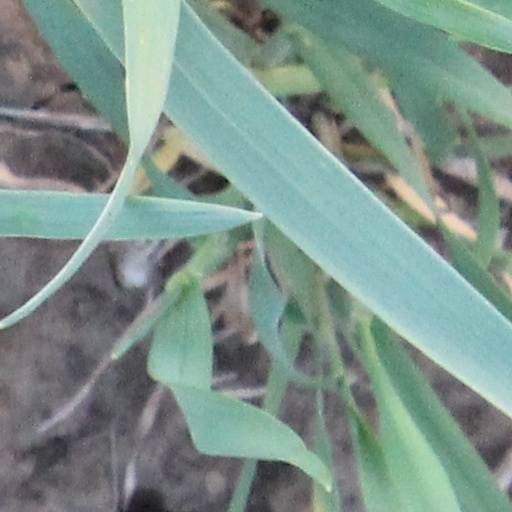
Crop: wheat